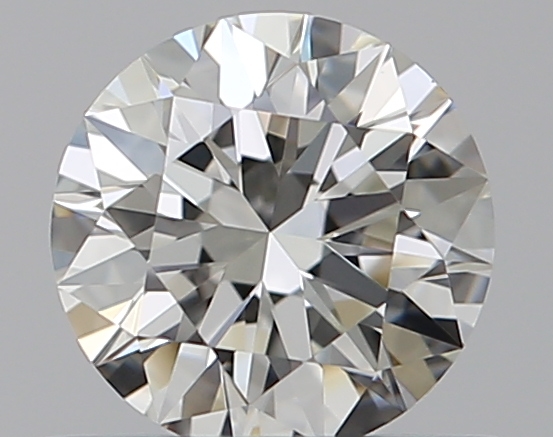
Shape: round
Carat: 0.5
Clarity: VVS2
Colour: I
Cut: EX
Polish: EX
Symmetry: EX
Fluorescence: M
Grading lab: GIA
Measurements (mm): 5.1 x 5.14 x 3.15